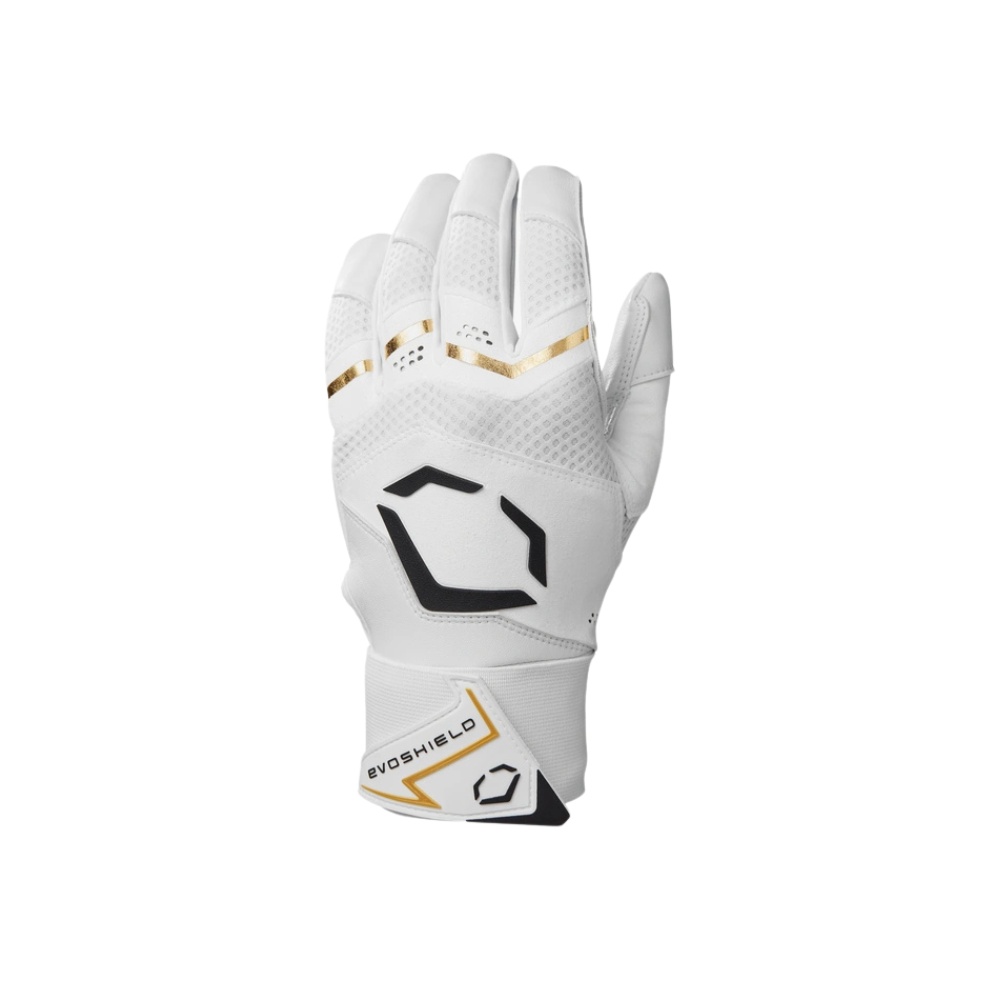
Evoshield Carbyne Adult Batting Glove With Wrist Wrap
The Carbyne Batting Gloves with Straps empower elite high school and college baseball and softball players to elevate their swing with premium materials. A buttery smooth Cabretta Leather Palm offers superior feel with a soft finish to match its insane grip. Strategic leather reinforcements improve batting glove durability through countless hacks, and Lycra gusset inserts flex so players can swing freely. Featuring a stabilizing neoprene cuff and a sturdy compression wrist strap, the Carbyne Batting Gloves with Straps improve stability and grip through the most powerful swings. Take advantage of the durable sheepskin leather backhand and mesh ventilation for extreme comfort over countless rounds of batting practice or in-game plate appearances.
Brand: EvoShield
Category: Sporting Goods > Athletics > Baseball & Softball > Baseball & Softball Batting Gloves